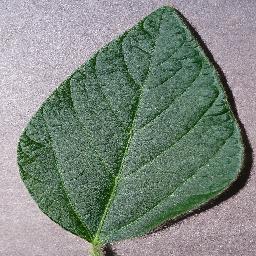
Label: Soybean___healthy